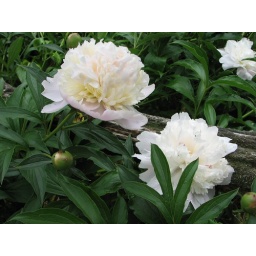
white peonies by fence